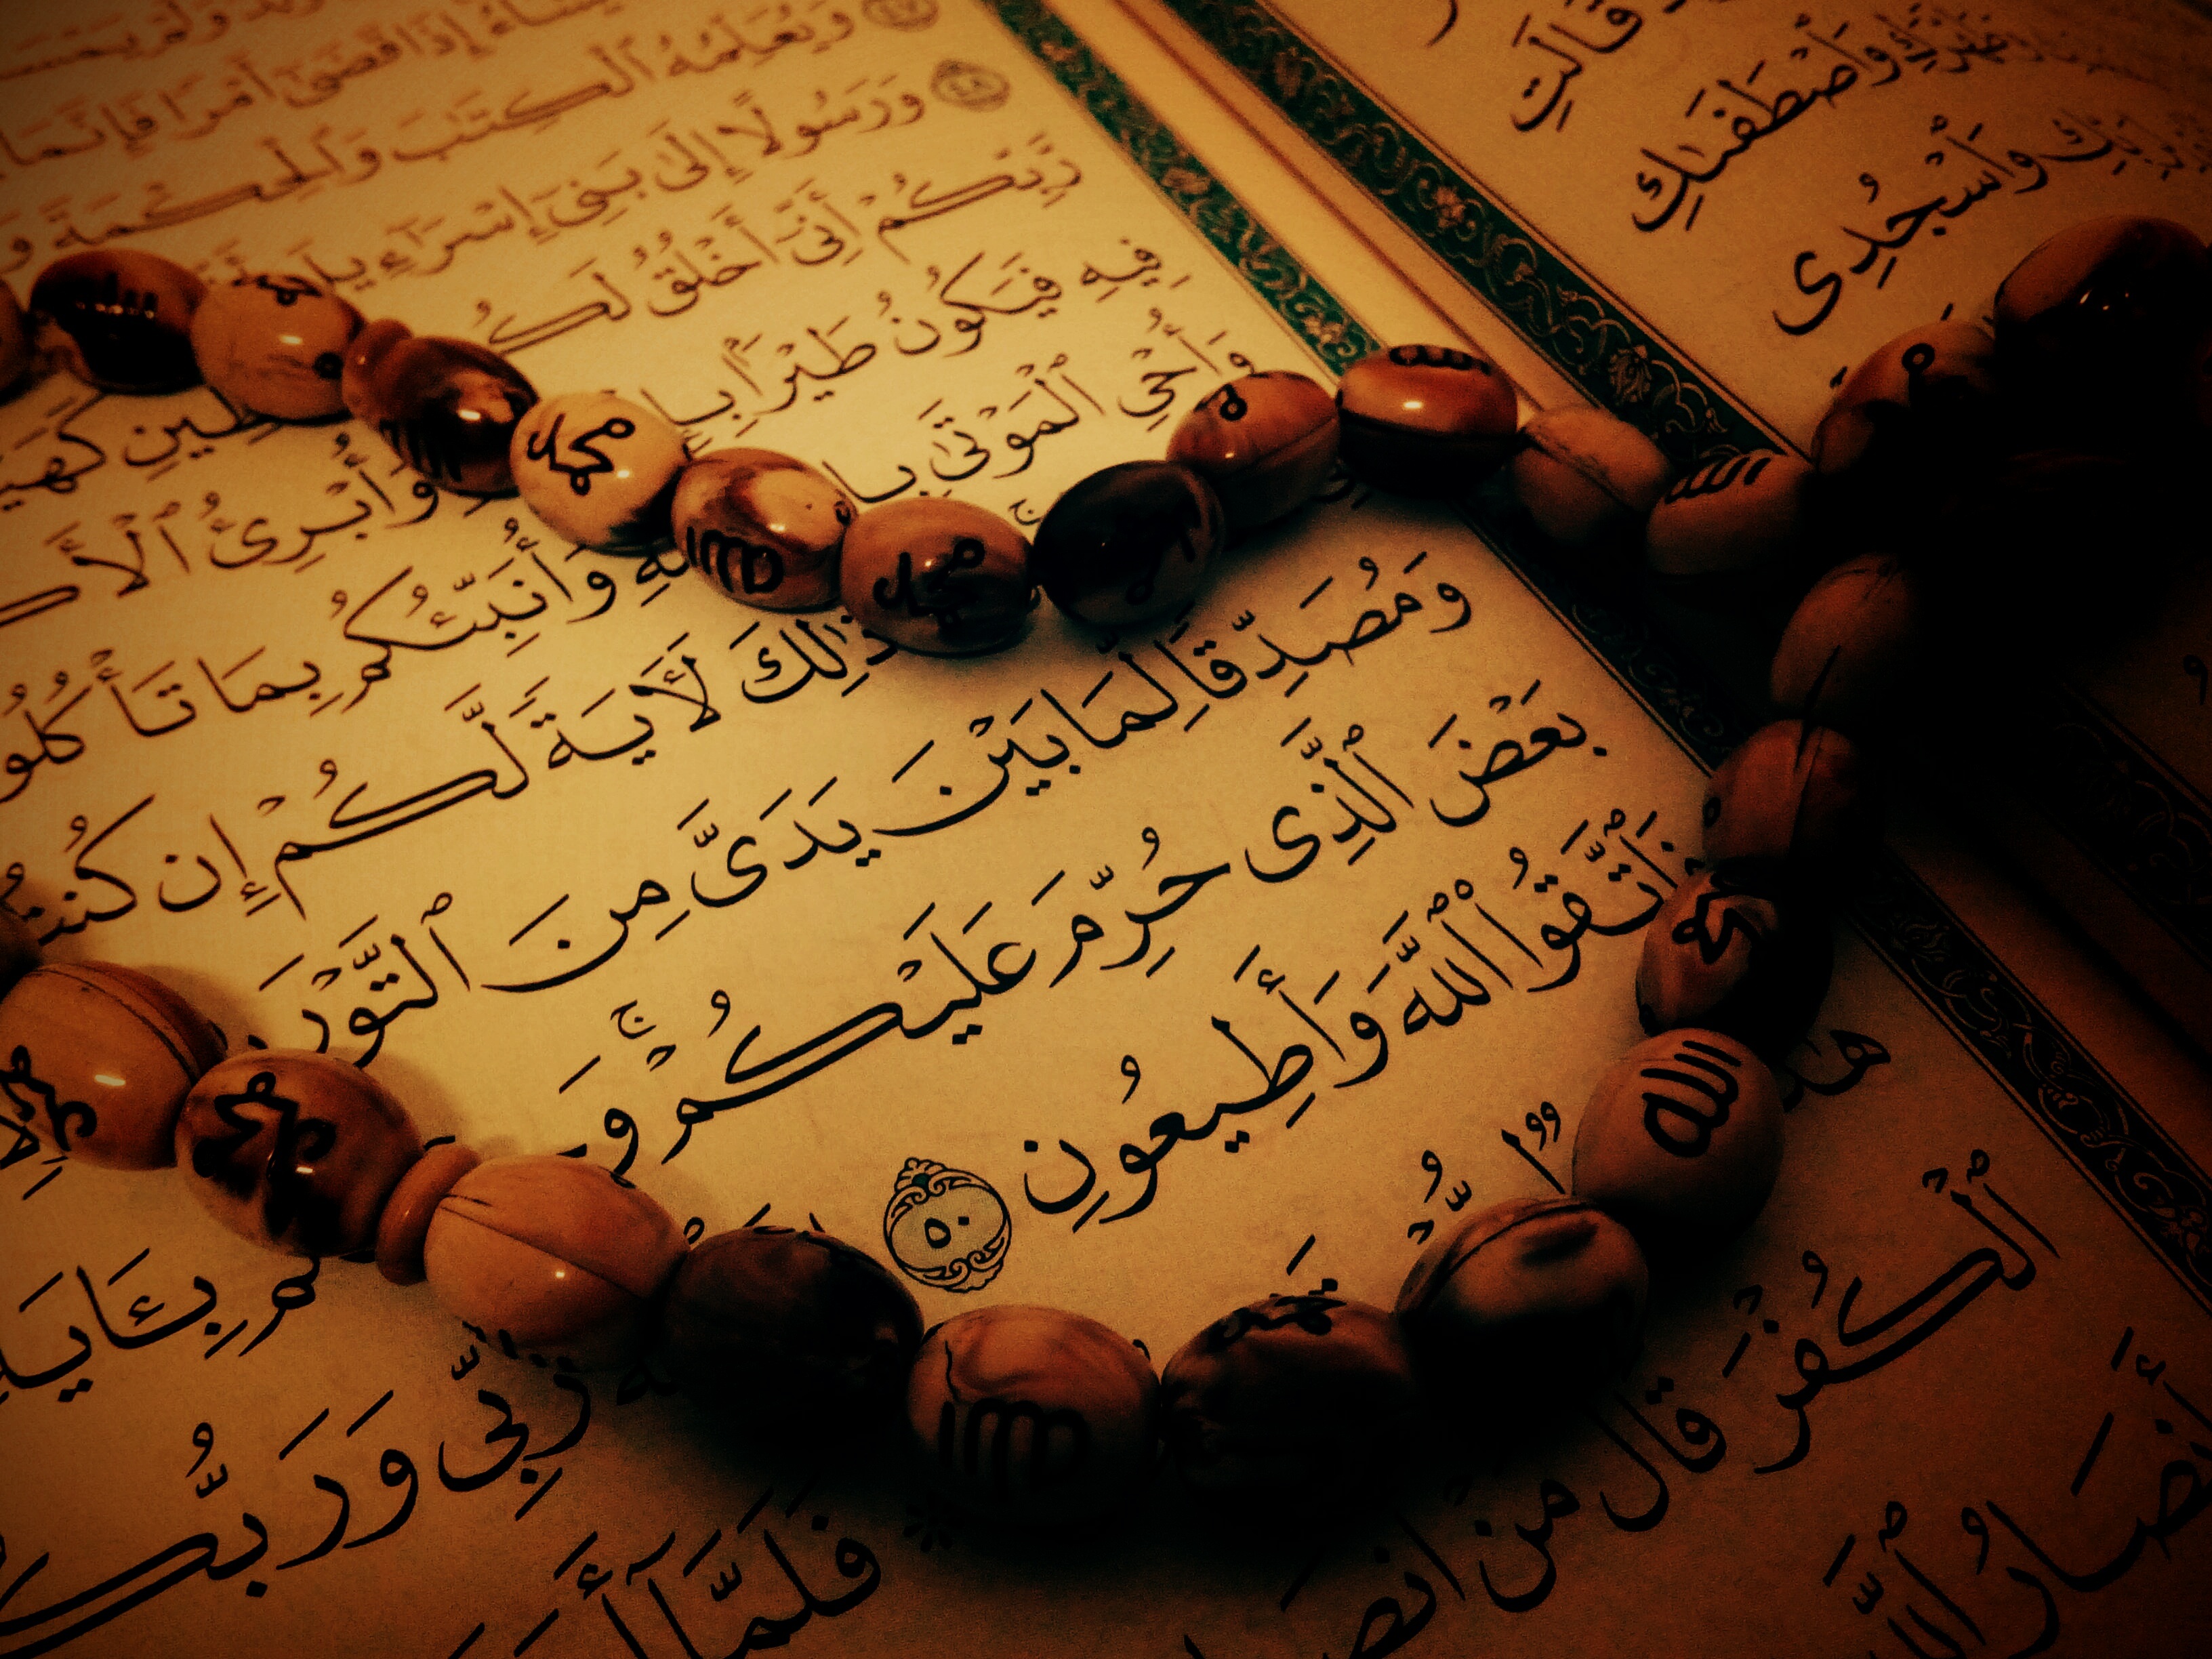
writing, number, love, food, dessert, font, art, handwriting, words, prayer, islam, holy, organ, calligraphy, shape, emotion, arabic, quran, rosary beads